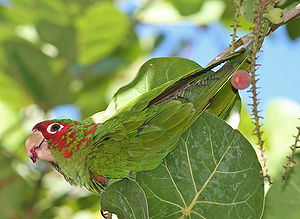
Maskearatinga
Maskearatinga er en fugleart, der lever i Andesbjergene i Peru, Bolivia og Argentina.